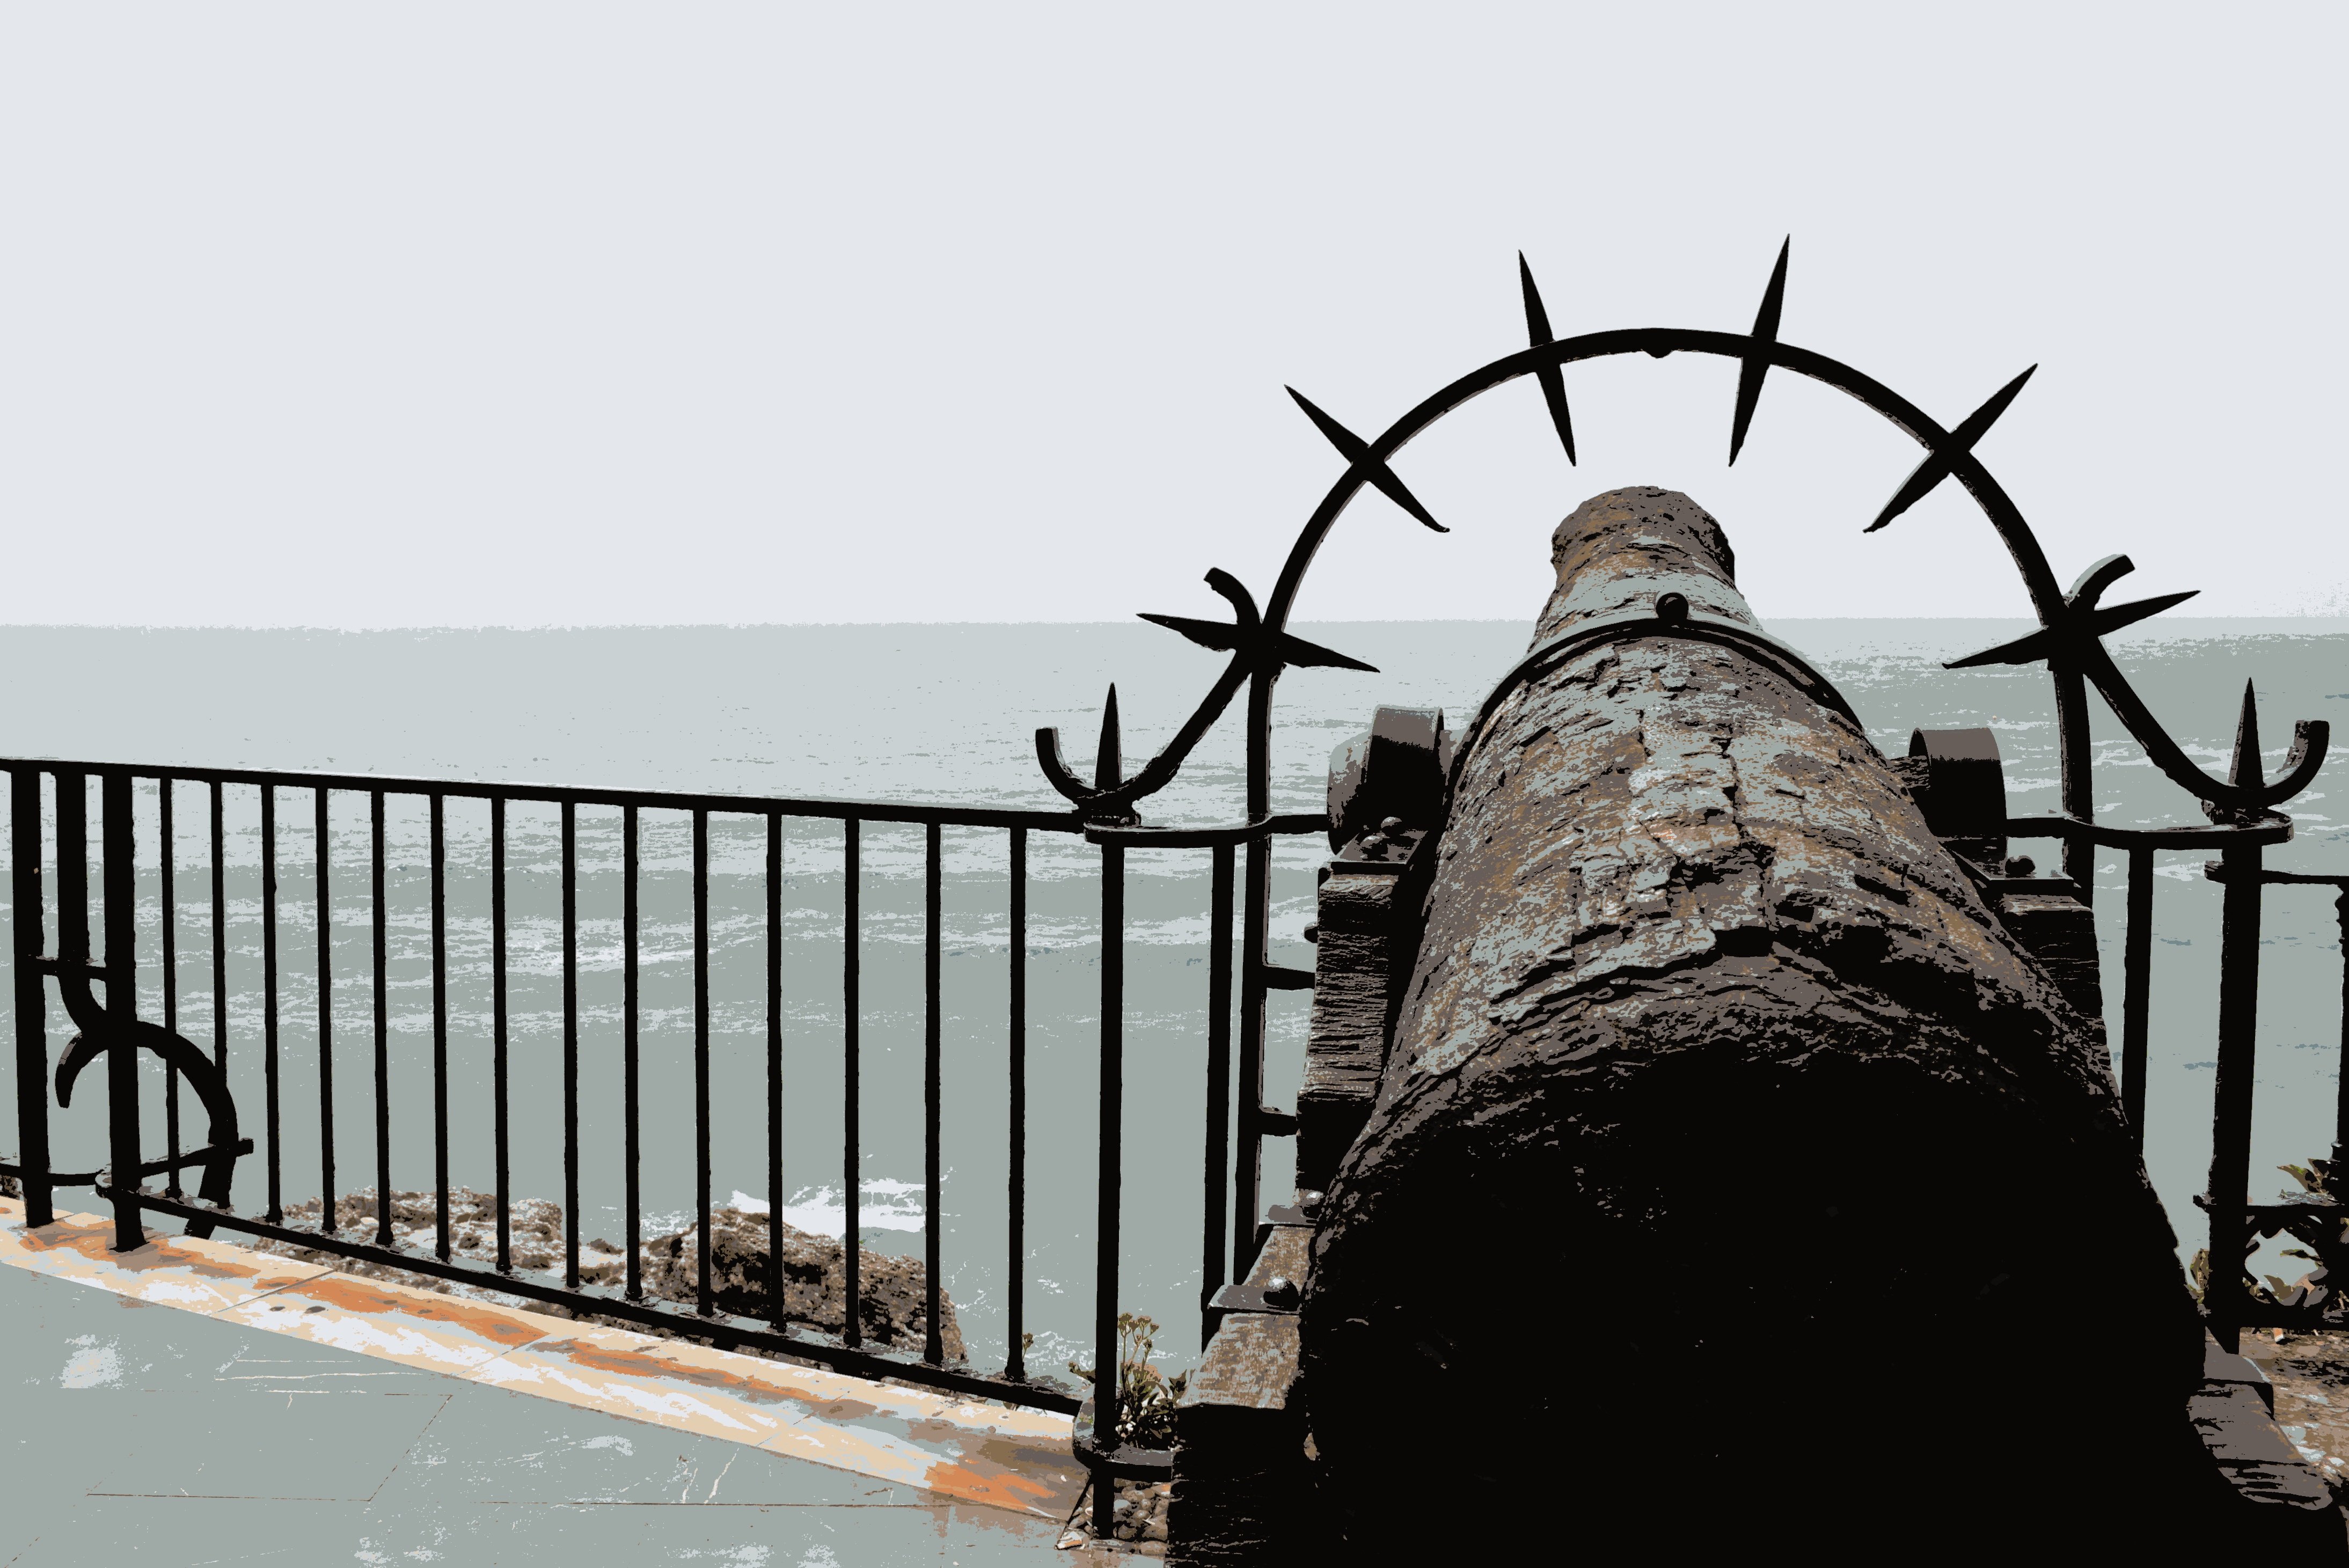
sea, coast, water, nature, ocean, horizon, sky, view, holiday, weapon, sculpture, art, fortress, gun, outlook, wide, iron, historically, sea view, booked, distant, defense system, barrel of a gun